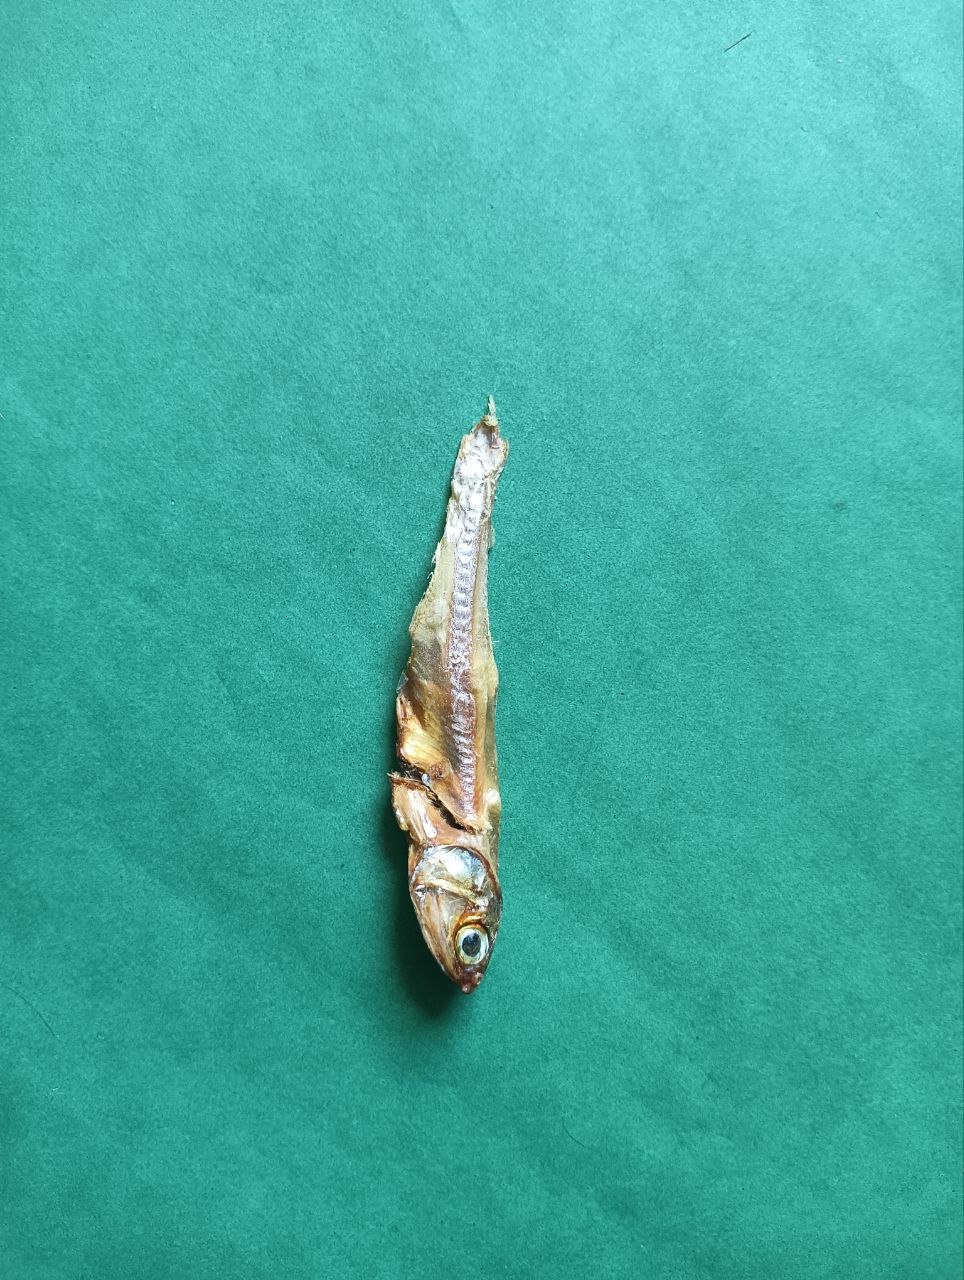
Species: narkeli